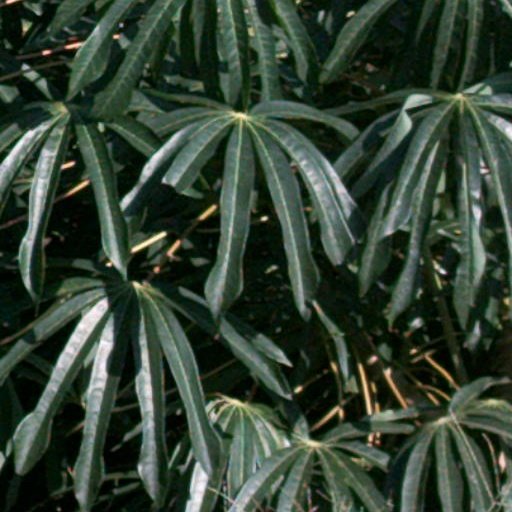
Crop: cassava